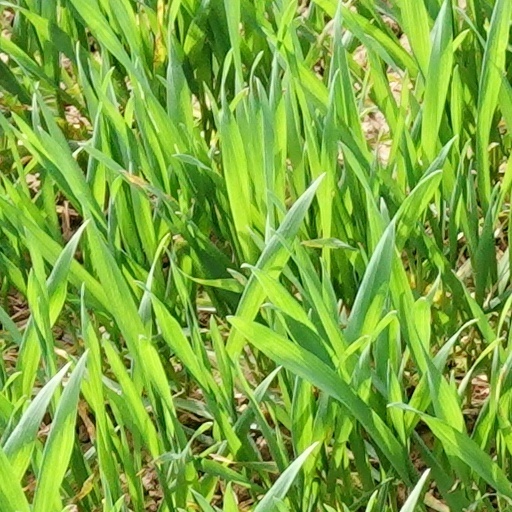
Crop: wheat